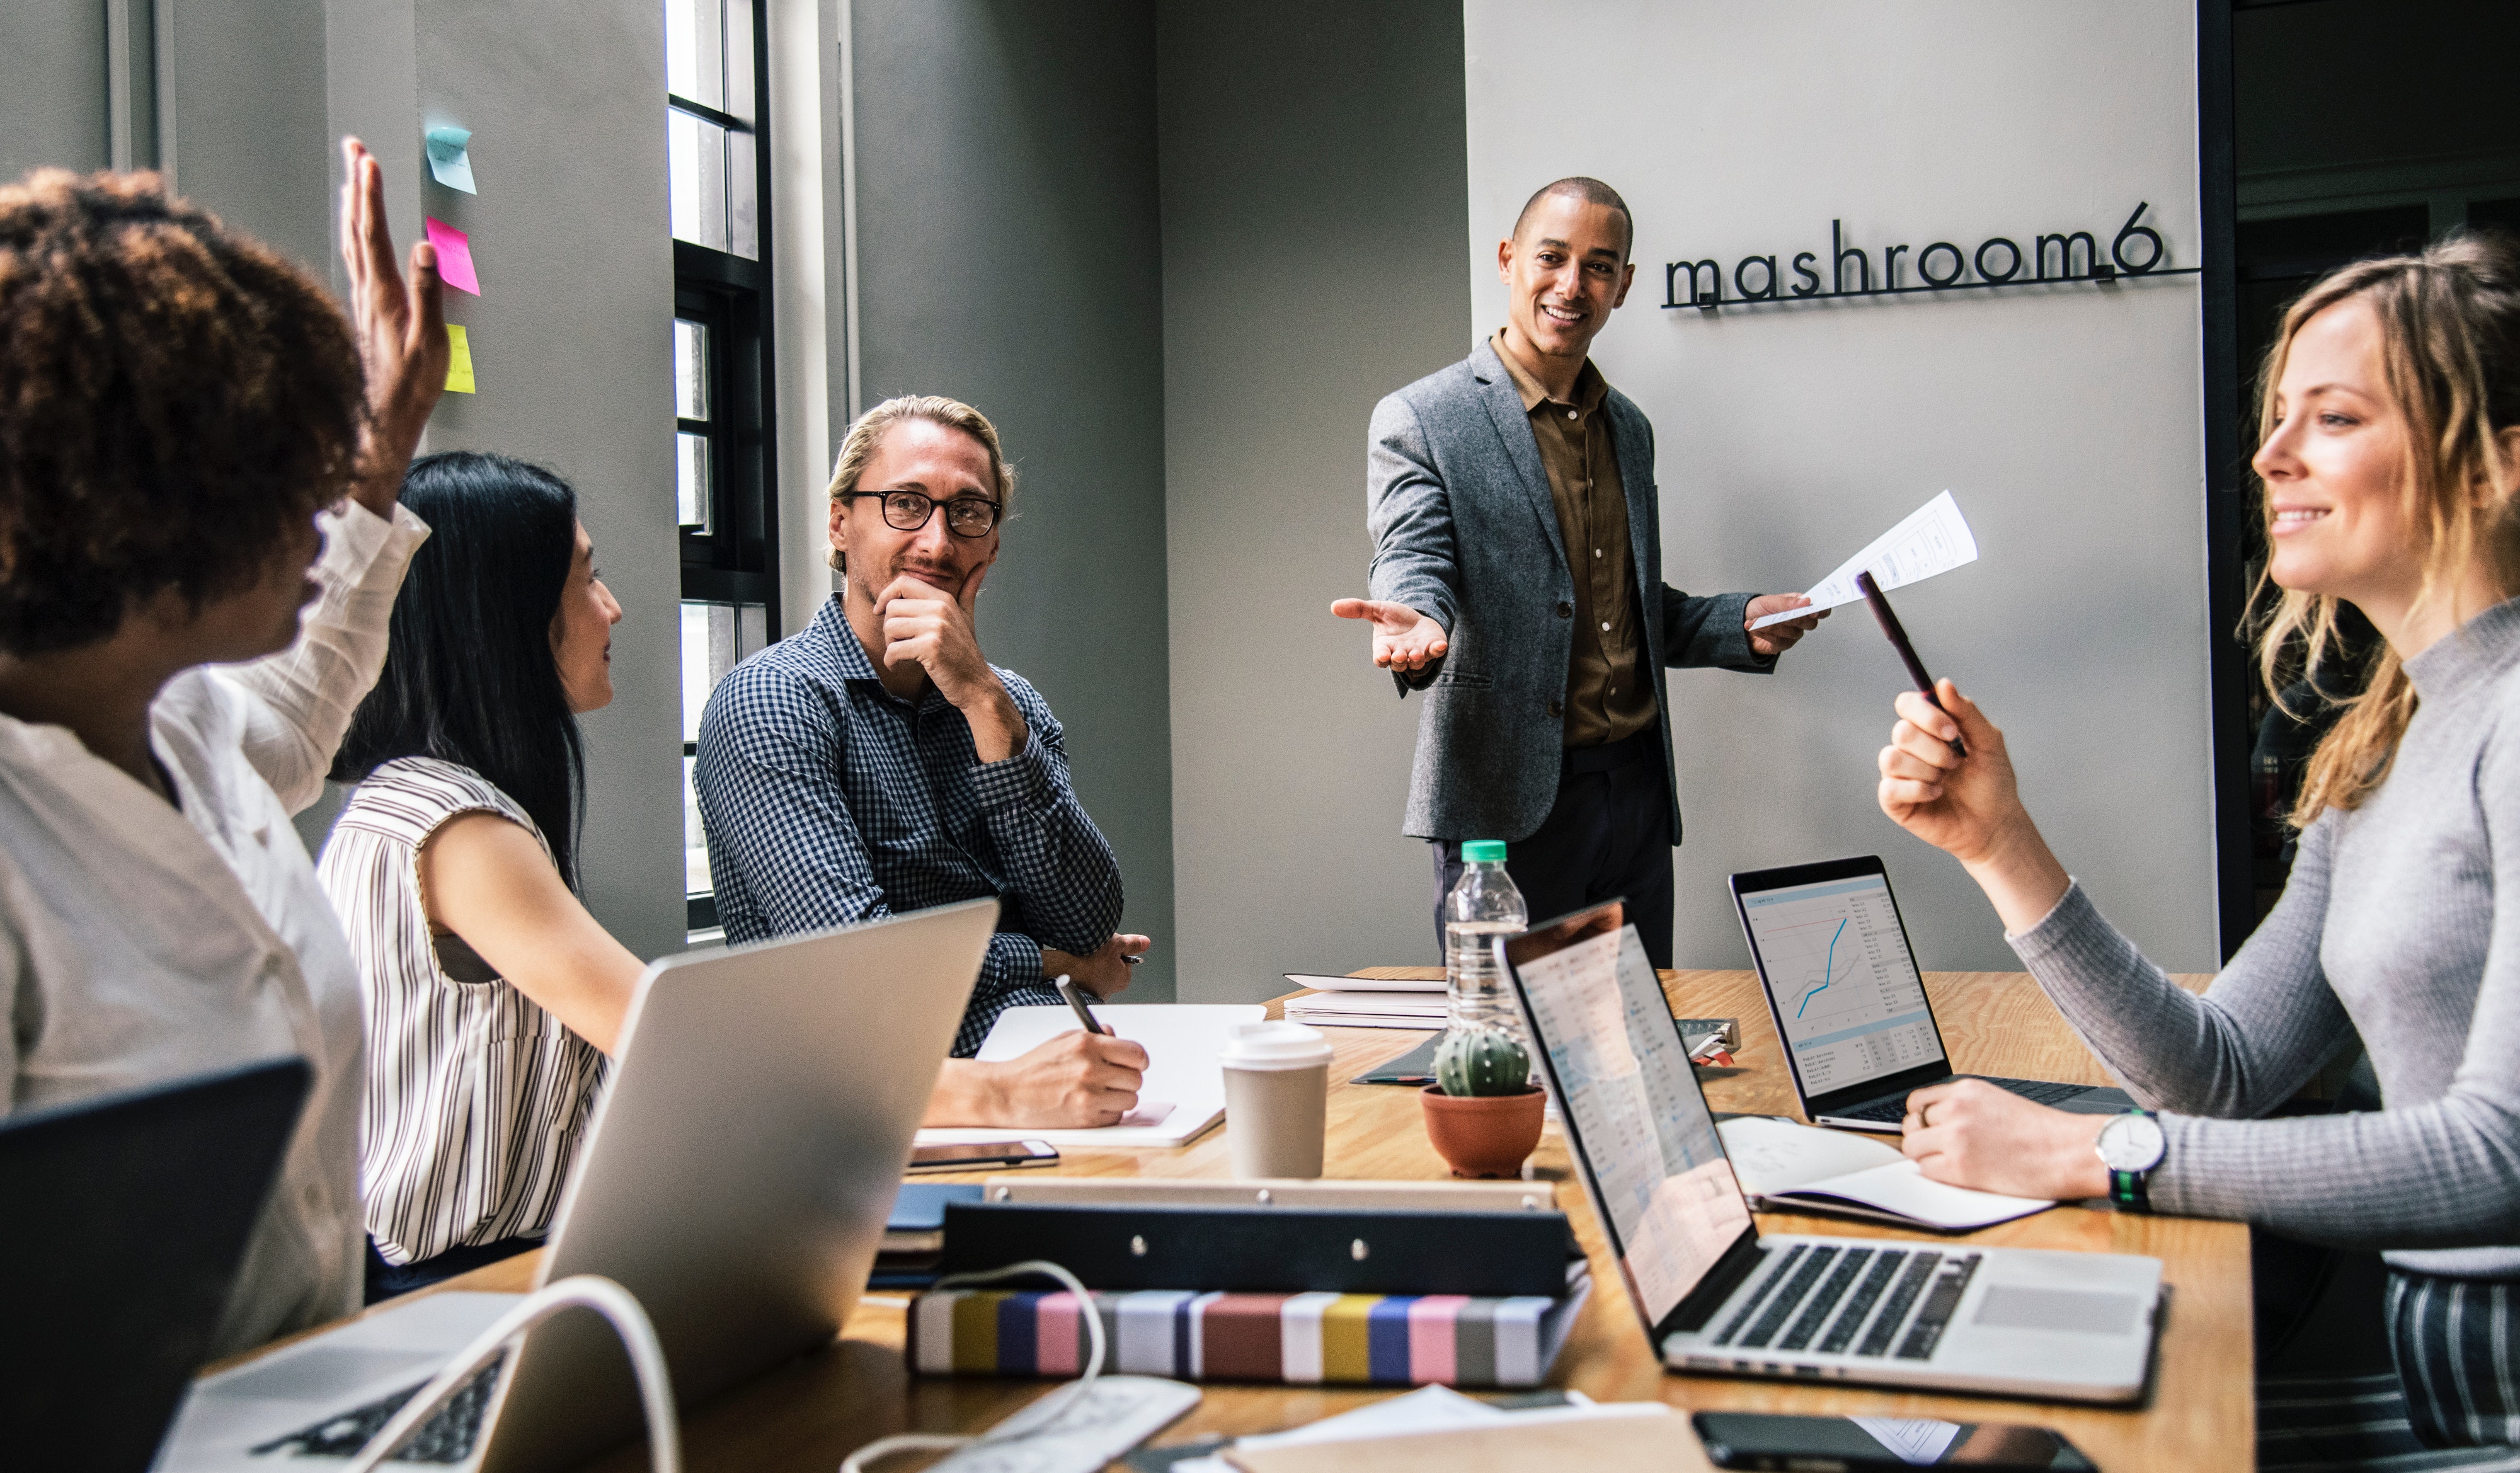
event, job, design, conversation, collaboration, convention, adaptation, meeting, employment, white collar worker, management, interior design, learning, businessperson, business, tourism, academic conference